XGameStation series

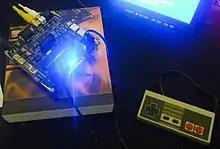
A Hydra Game Development Kit.

In 2006 Andre LaMothe launched his new HYDRA Game Development Kit, a much more powerful system than the XGS Micro Edition. Unlike the other systems by Nurve, the Hydra does not carry the XGS branding. The Hydra uses the multi-core Parallax Propeller microcontroller, which has an architecture resembling the Cell microprocessor used in the PlayStation 3. The Propeller runs at 80 MHz and uses eight processor cores, called COGs, to reach a performance of 160 MIPS. It also has much more memory than the Micro Edition's SX52: 32K RAM and a 32K ROM which contains a bitmap font for the video display generator, (the Propeller can generate a high quality VGA or PAL/NTSC color picture using software and some special support logic built into each CPU core), tables for mathematical function, and an interpreter for the multi threaded SPIN language. Each CPU core also has its own 2K RAM (512 32bit words) of dedicated memory. For input, the system has two PS/2 ports for a mouse and keyboard (which are sold with the system) and two NES compatible game controller ports (one game controller is included). The system also has a mini USB interface for programming the system, an RJ-11 Ethernet port, and a 128K serial Flash EEPROM for storage. There are also add-ons, such as a 512K external RAM card.